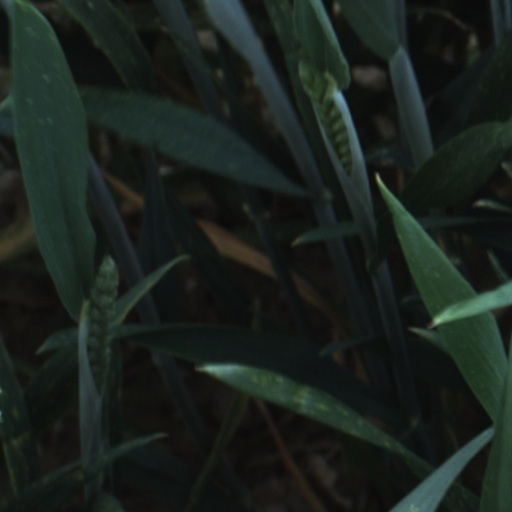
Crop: wheat